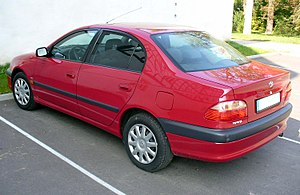
Toyota Avensis / Avensis T22 (1997−2003) / Facelift
Toyota Avensis er en stor mellemklassebil, der blev fremstillet af den japanske bilfabrikant Toyota Motor fra efteråret 1997 til april 2018. Toyota Avensis er fterfølgeren til Toyota Carina.